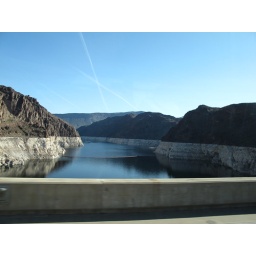
the white calcium shows the 25 foot drop in water level over the last 5 years